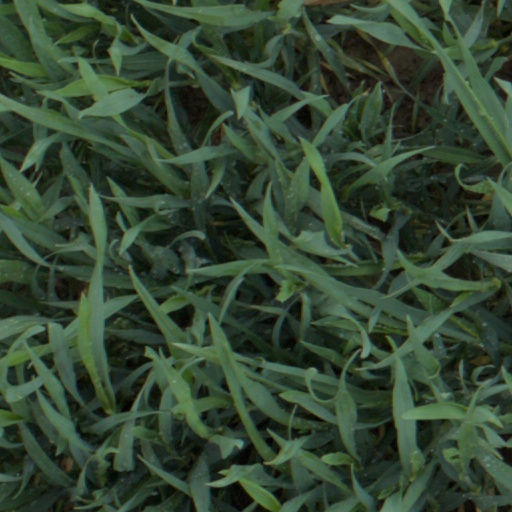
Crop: wheat